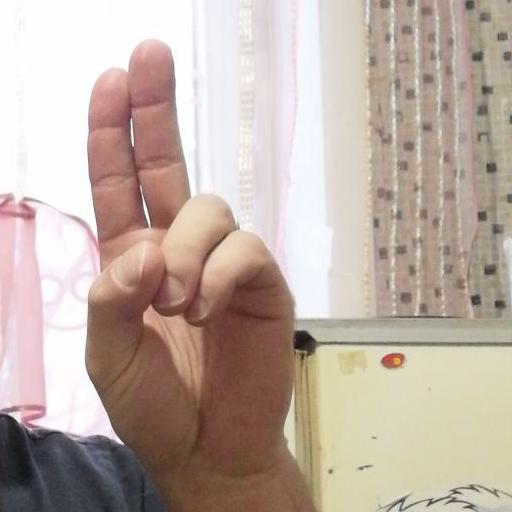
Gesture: two_up